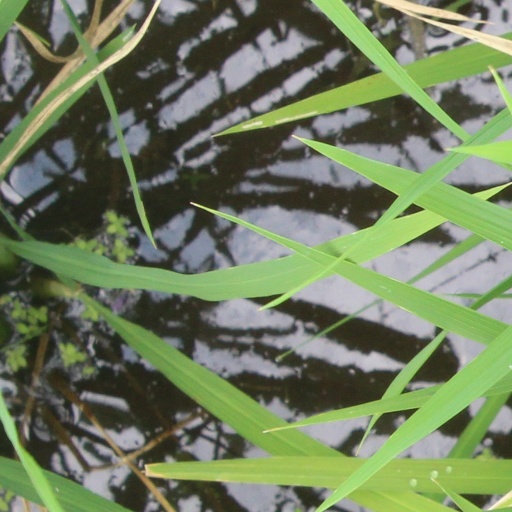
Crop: rice